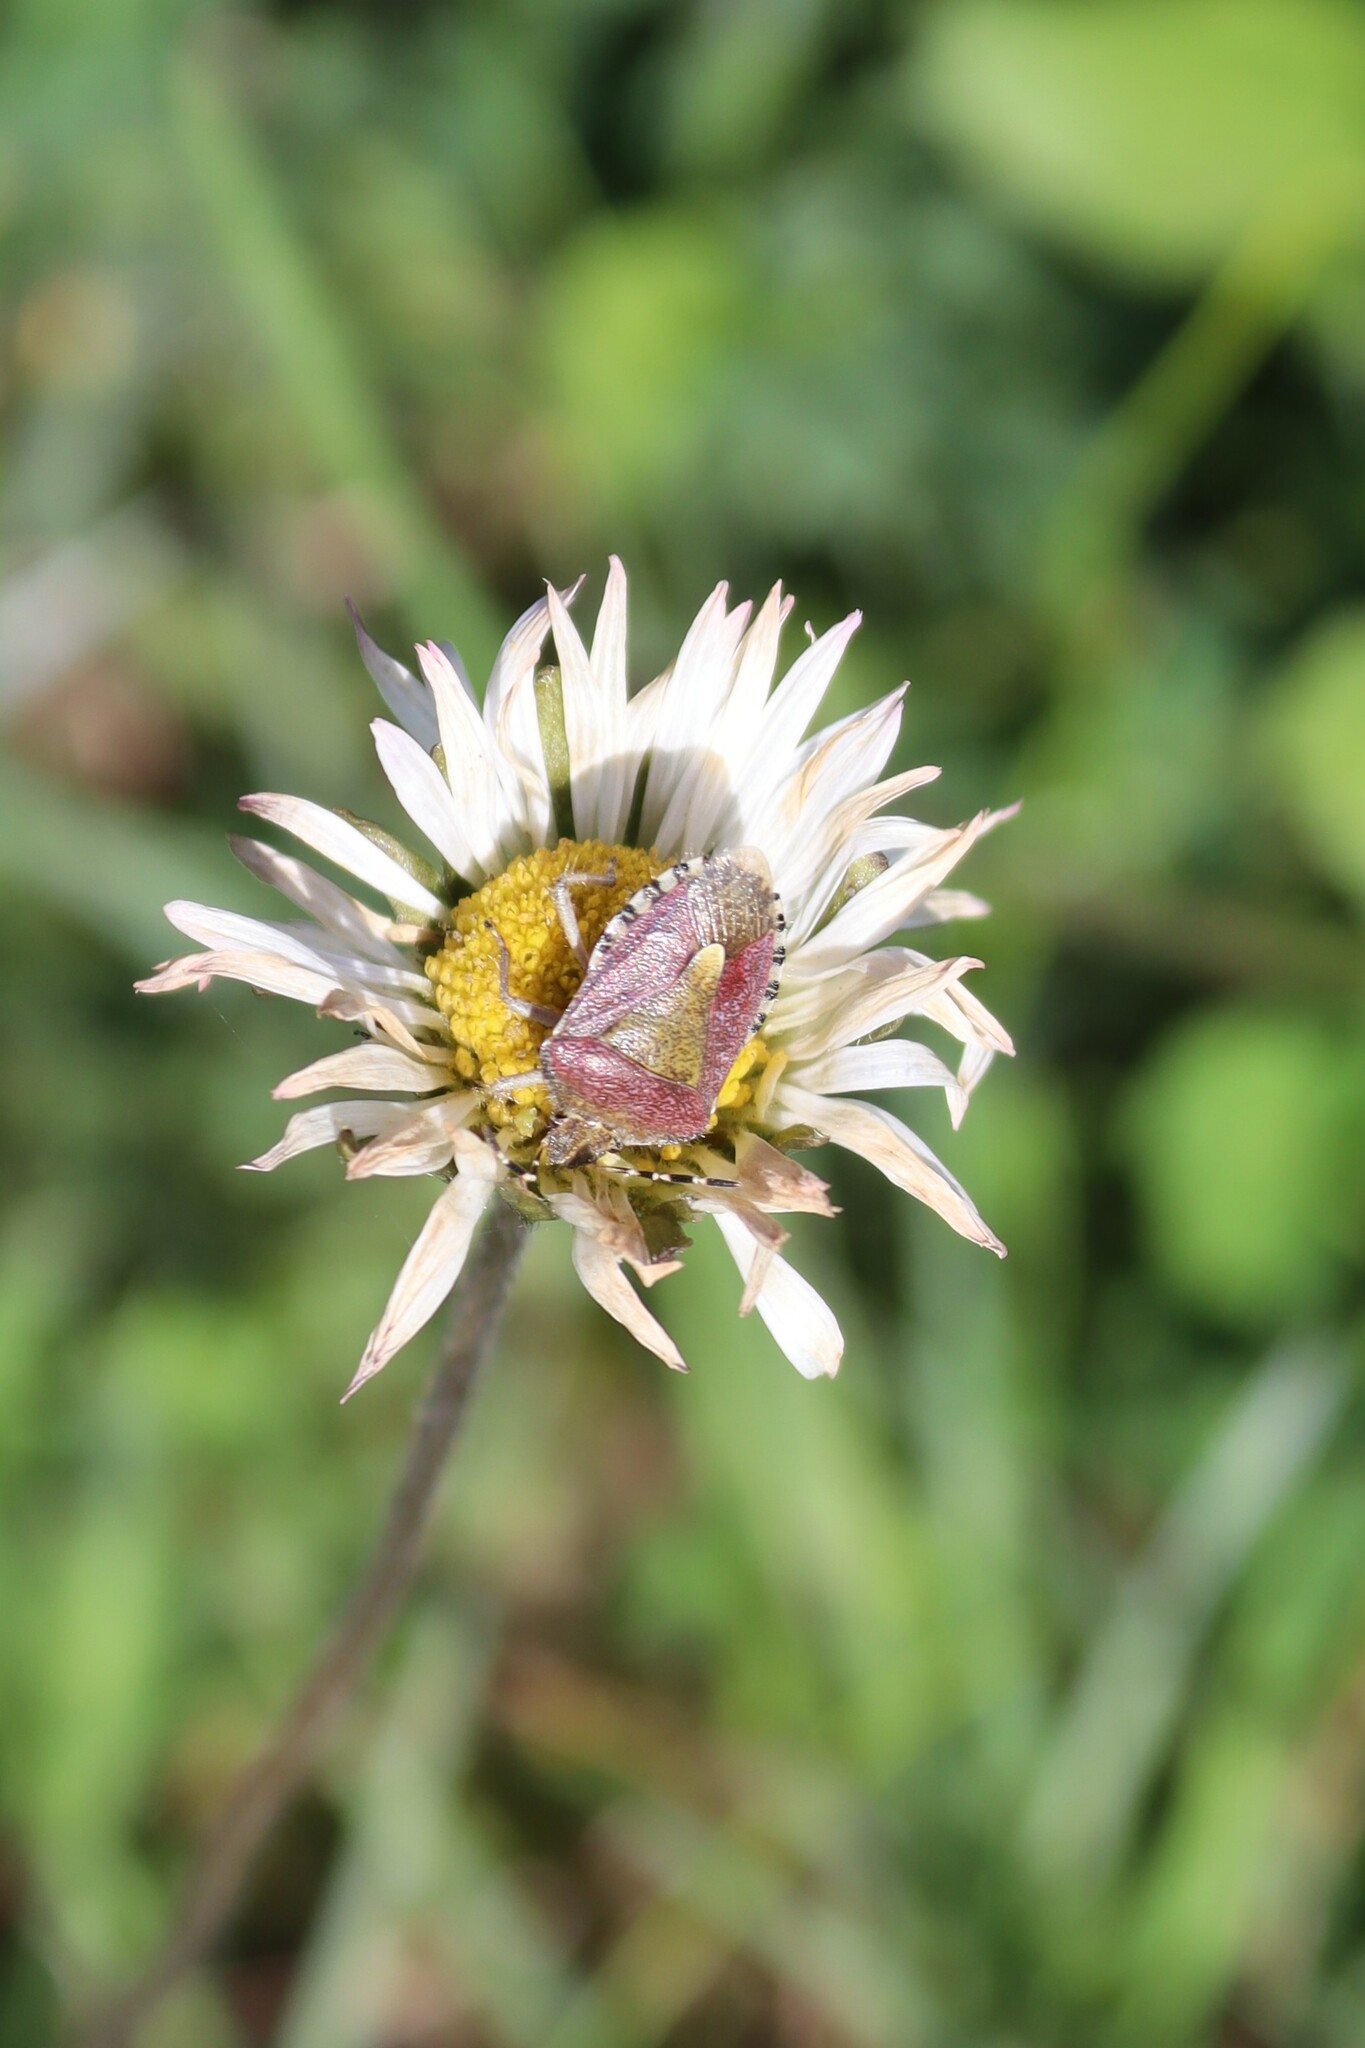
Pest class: stink_bug